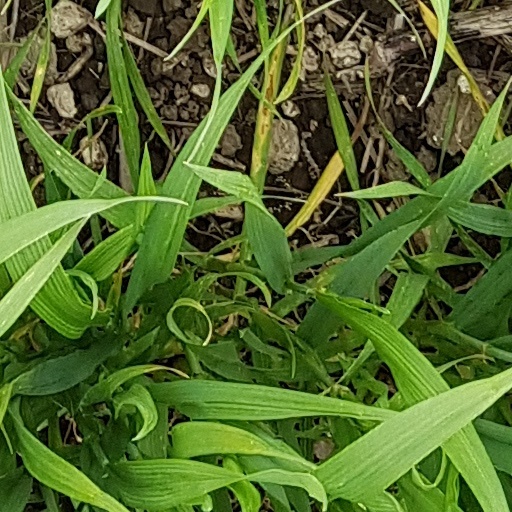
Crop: wheat